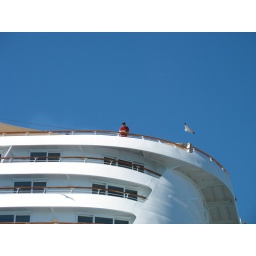
Our Suite just below man in red t Shirt with ball Cap